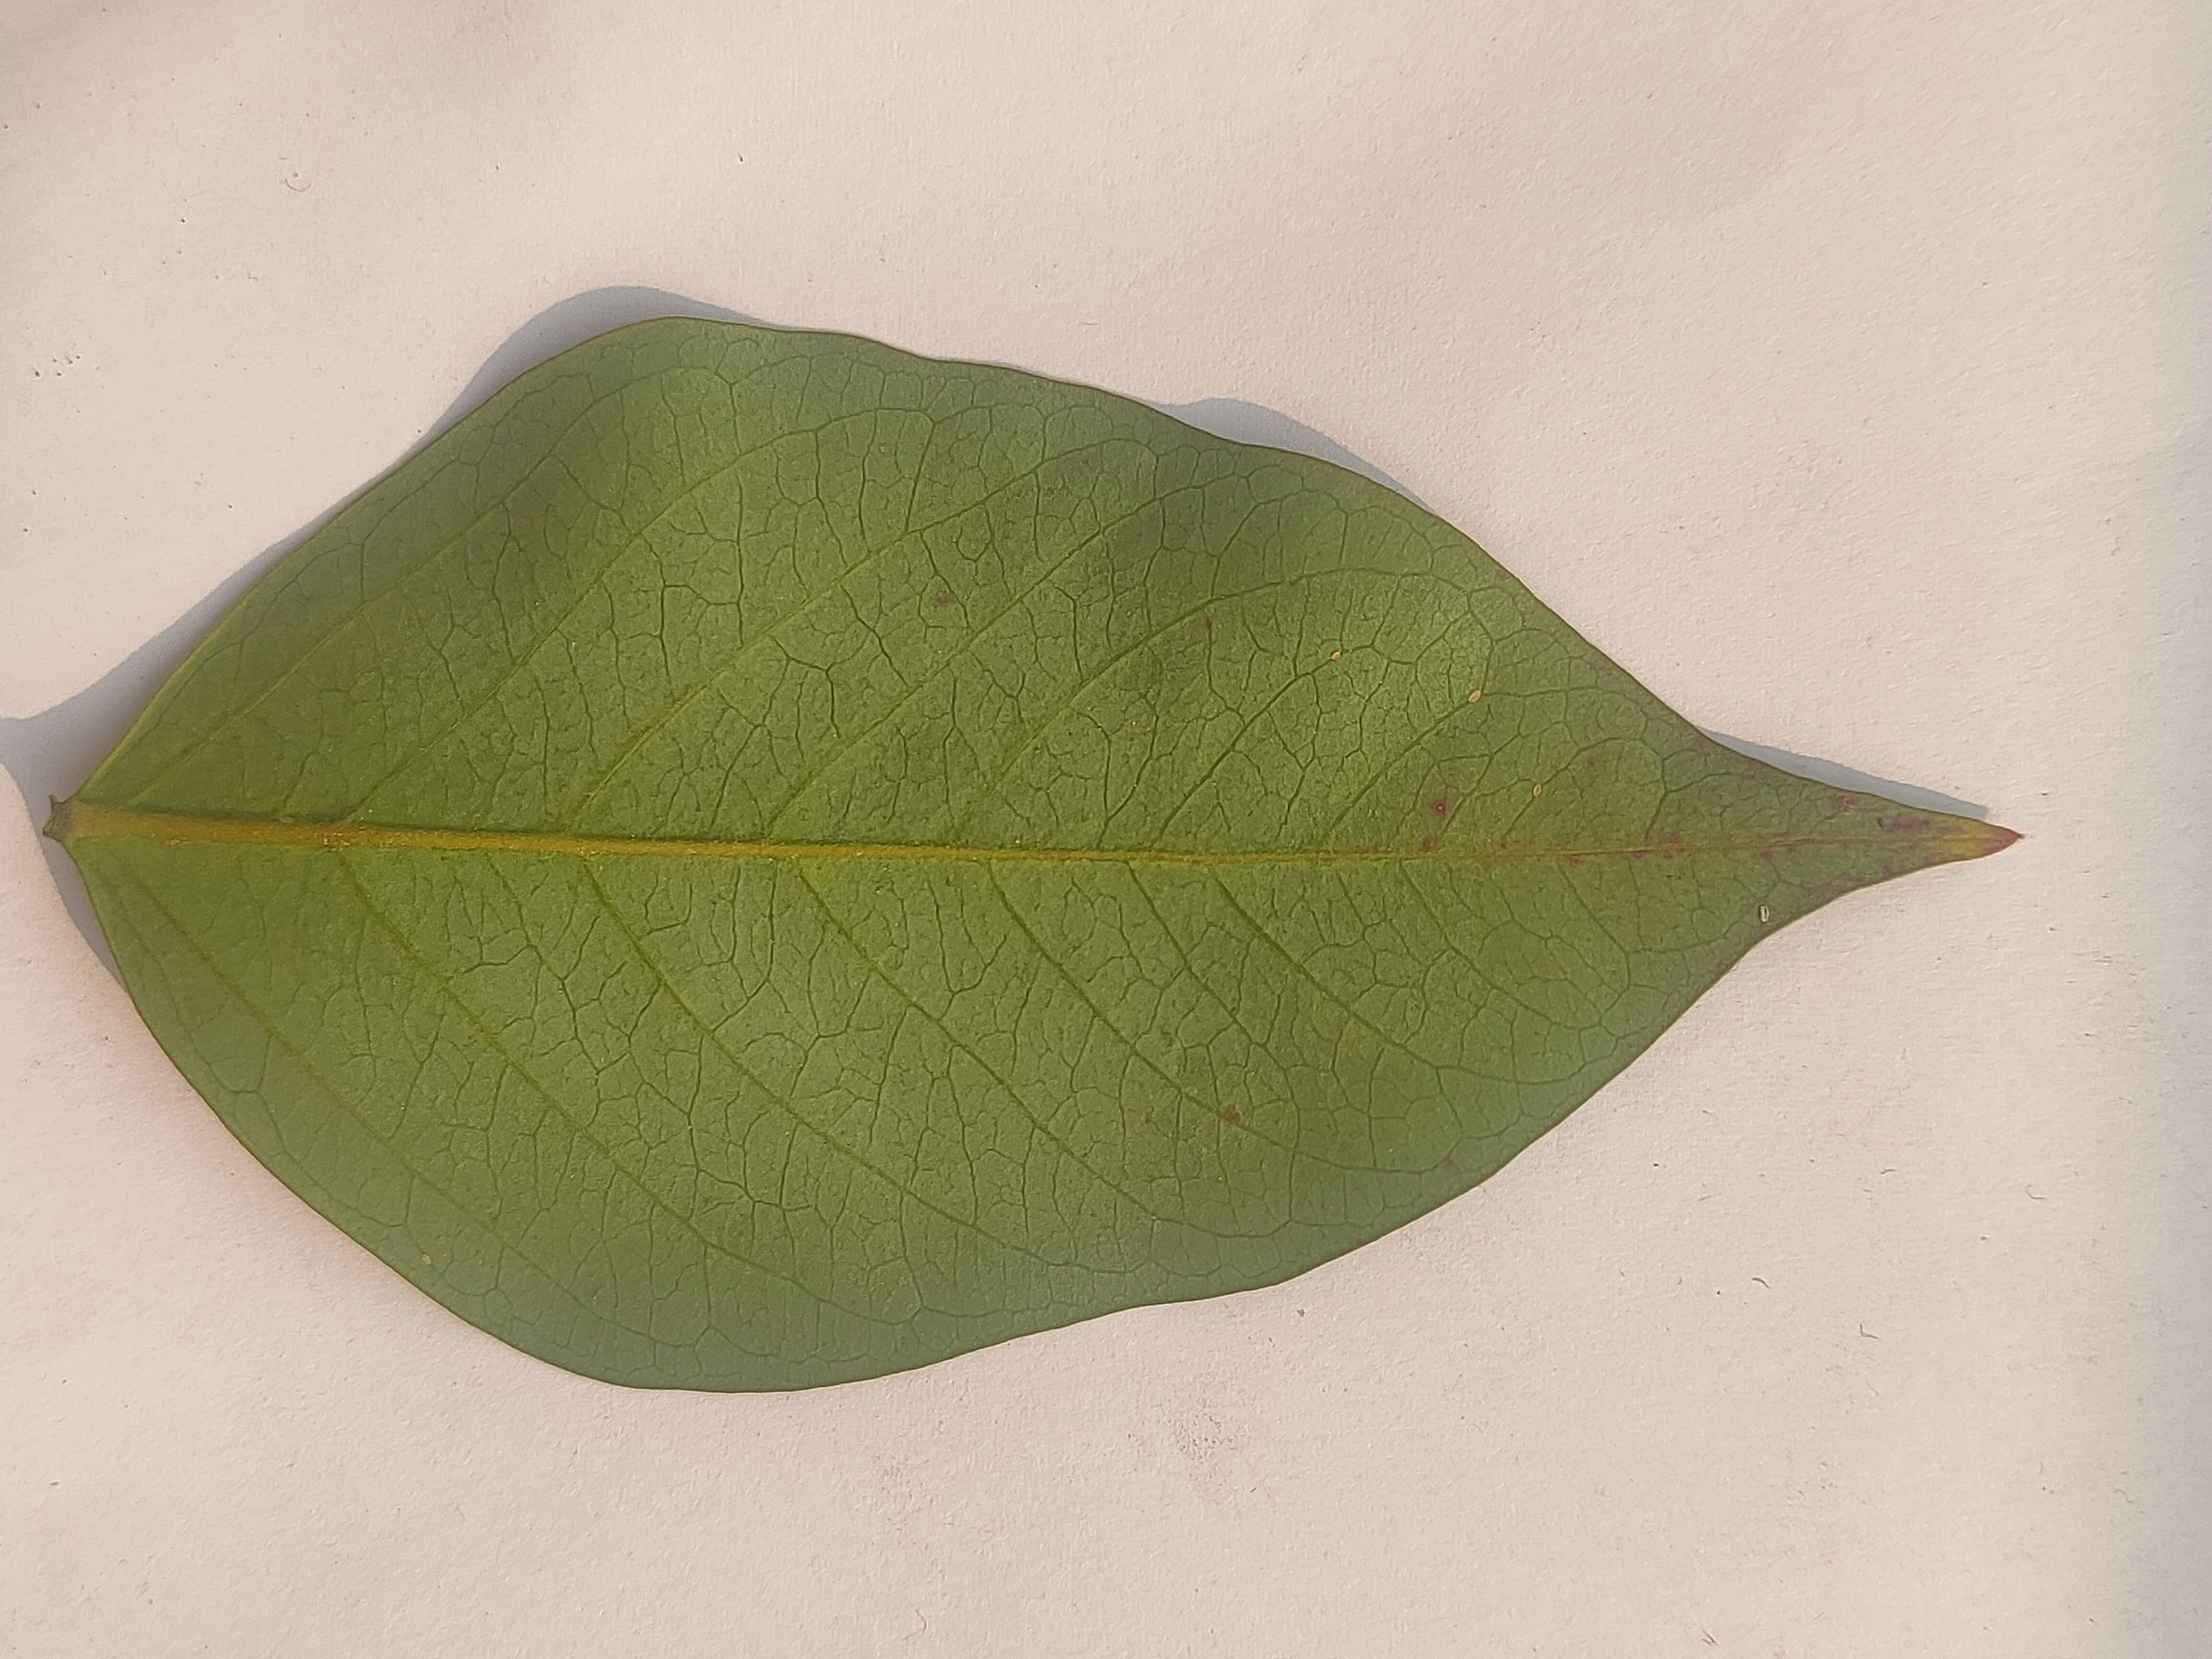
Leaf variety: Star Fruit